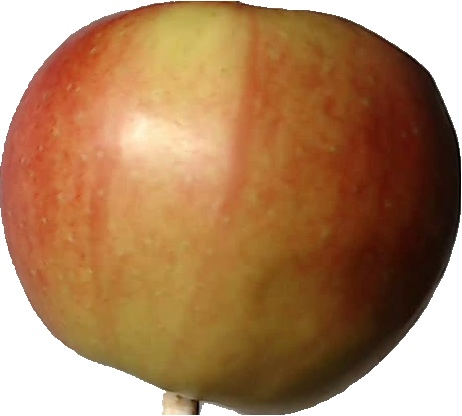
Label: apple_red_2